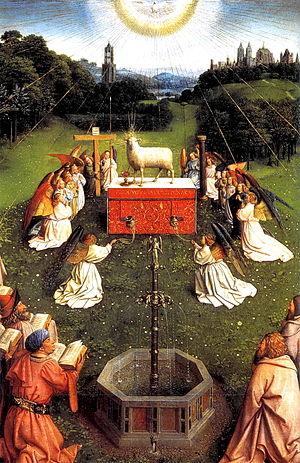
Catherine Benincasa, en religion Catherine de Sienne, née le 25 mars 1347 à Sienne, en Toscane, et décédée le 29 avril 1380 à 33 ans à Rome, est une tertiaire dominicaine mystique, qui a exercé une grande influence sur l'Église catholique. Elle est déclarée sainte et docteur de l'Église.